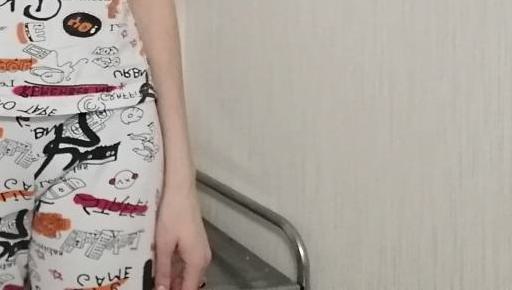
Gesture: no_gesture